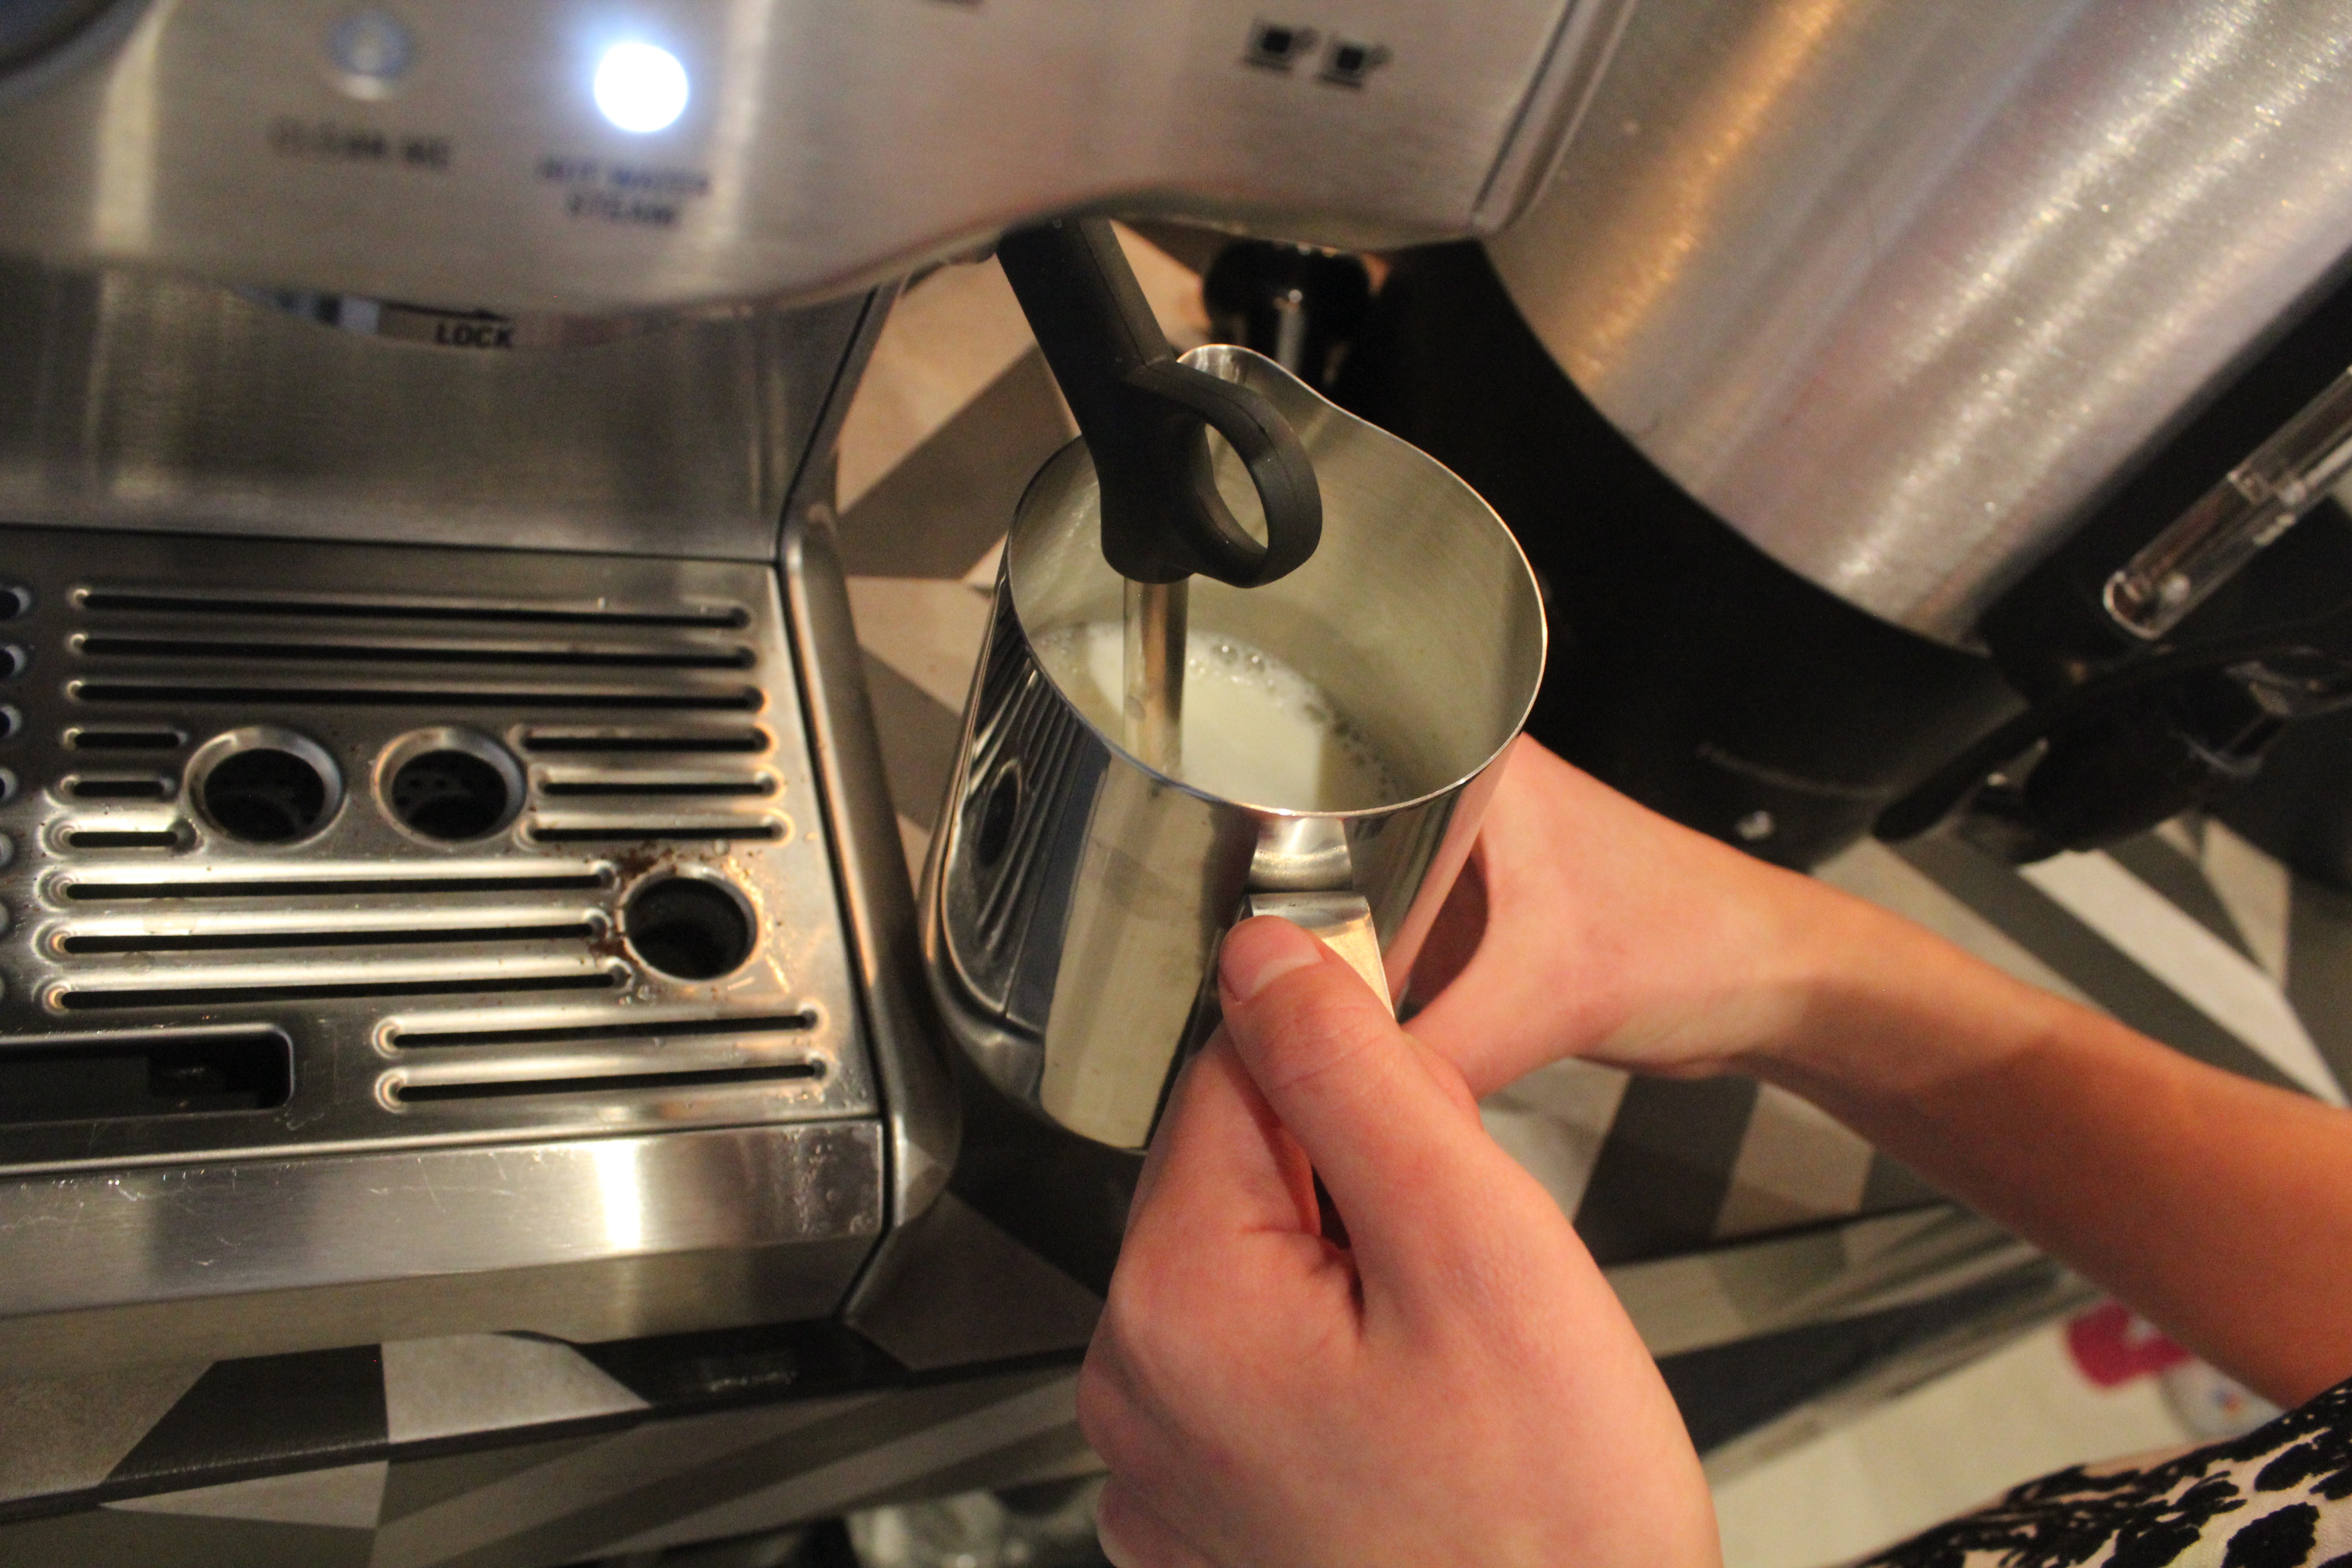
cafe, coffee, car, wheel, restaurant, vehicle, machine, engine, automobile make, automotive exterior